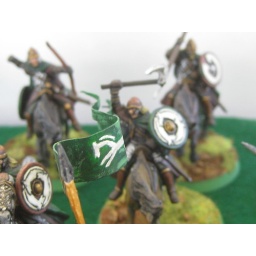
White horse upon a green field banner